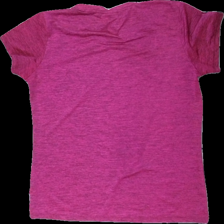
View: back
Type: T-shirt
Category: Ladies
Brand: Not in the list
Brand text on label: Everlast
Colors: Pink
Material: 100% Polyester
Cut: Regular, C-collar
Size: L
Season: All
Trend: Sports
Price range: <50
Recommended usage: Reuse